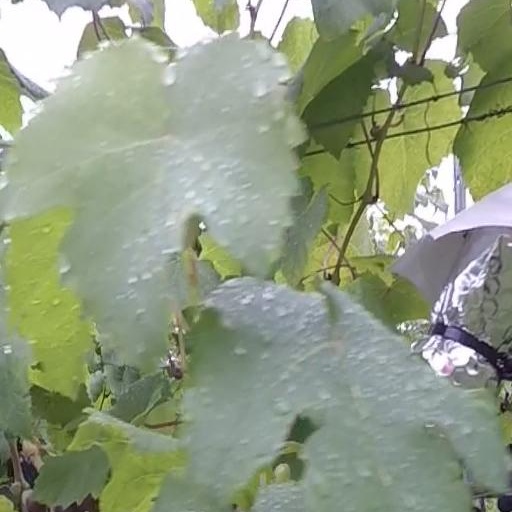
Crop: grape